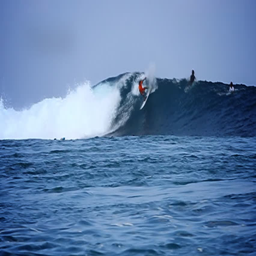
a surfer gets barreled on a powerful wave